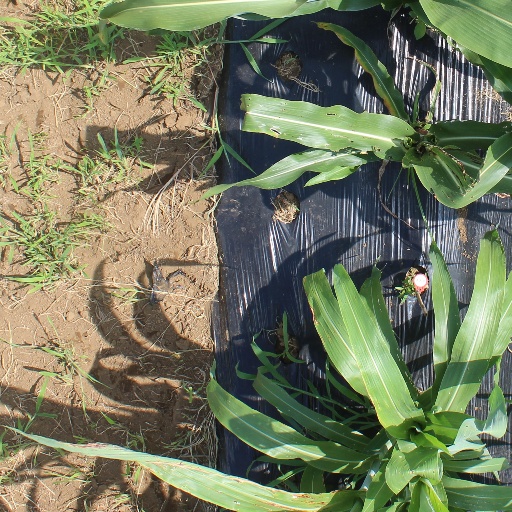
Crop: sorghum